C13orf42

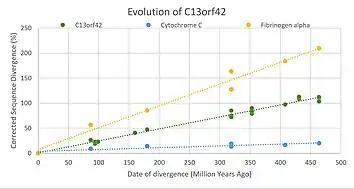

C13orf42 has orthologs in mammals, birds, reptiles, amphibians, bony fish, and cartilaginous fish as shown in the ortholog table below. No orthologs were found in jawless fish, invertebrates, plants, fungi, viruses, or bacteria. All mammals contain the same 4 exons as the human C13orf42 protein, and nonmammals are missing exon 4. Mammalian orthologs have a high percent identity to human C13orf42, each having over 62% identity. The furthest orthologs (cartilaginous fish) have sequence identities around 33%. Human C13orf42 does not have paralogs.